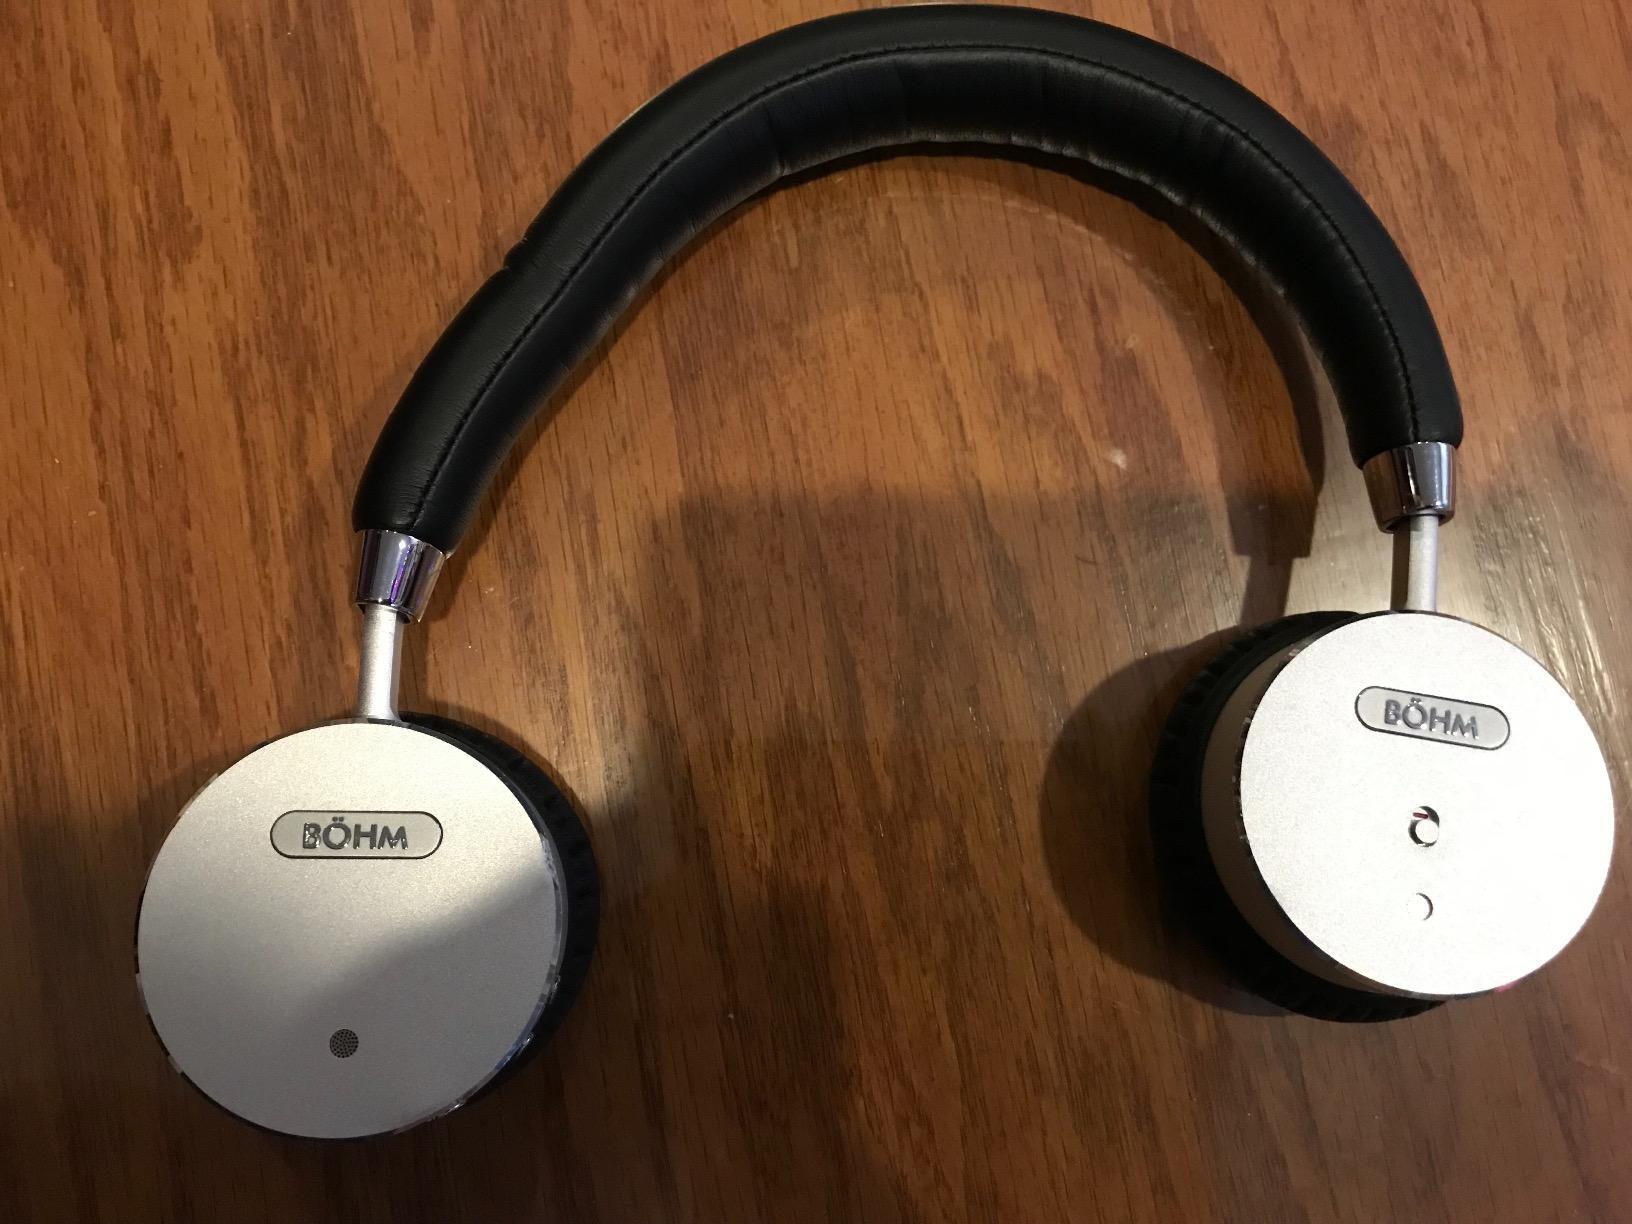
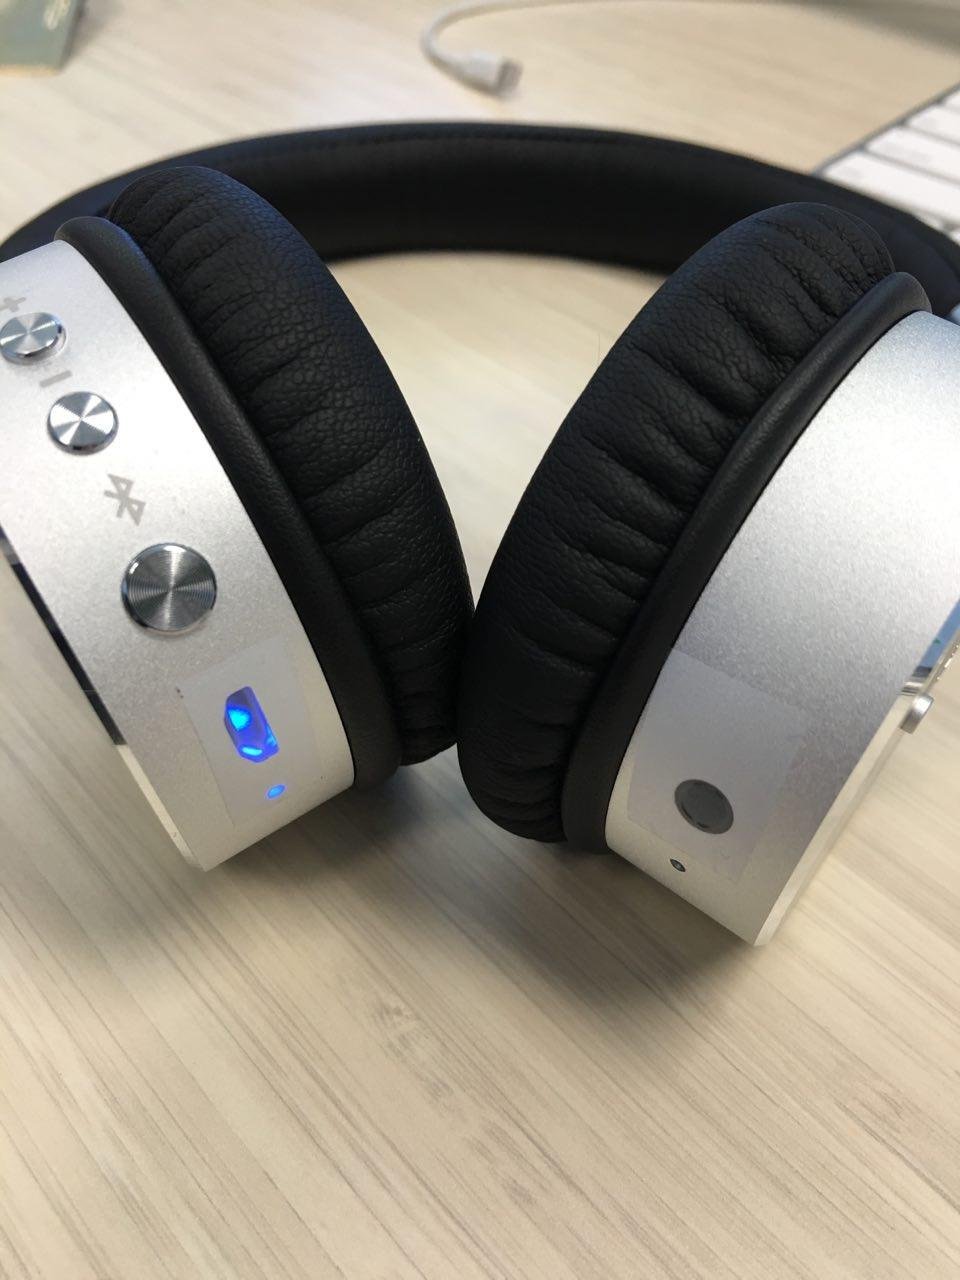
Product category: headphones
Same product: yes